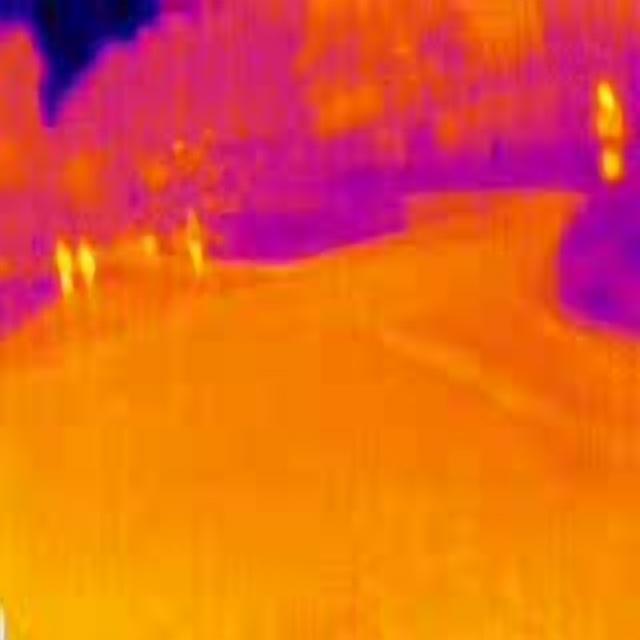
Detected objects:
label: person
label: person
label: person
label: person